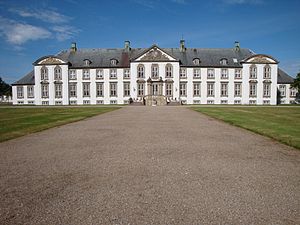
Fredede bygninger i Kalundborg Kommune
Lerchenborg
Denne liste over fredede bygninger i Kalundborg Kommune viser alle fredede bygninger i Kalundborg Kommune, bortset fra kirker. Listen bygger på data fra Kulturarvsstyrelsen.